Monkton, Kent

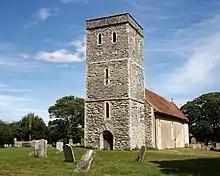
The parish church of St Mary Magdalene. The top stage of the tower was added in the 15th century

The 12th-century Anglican parish church is dedicated to St Mary Magdalene, and was largely rebuilt in the 15th century. This included the north porch and an extension of the tower, taking it to its current height; the north aisle was also blocked up, as well as new windows inserted. A church on the site was recorded on the Domesday survey, and the church is the smallest of the remaining seven ancient Thanet churches. The roof dates to the 15th century also. The churchyard is surrounded by stone walls, with multiple gates to enter through.